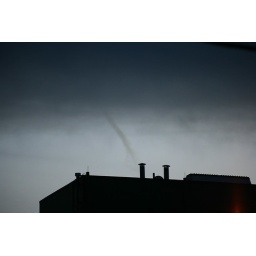
Small funnel looking cloud I observed tonight, while shooting the clouds above my house.